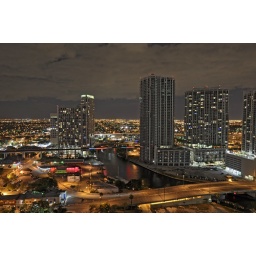
My house balcony in Miami.